Hawkman

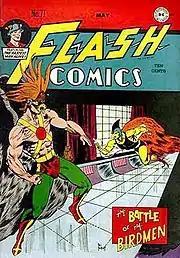
The Golden Age Hawkman, from "Flash Comics" # 71 (May 1946). Art by Joe Kubert

Hawkman was a charter member of the Justice Society of America, beginning with "All Star Comics" #3 (Winter 1940). In issue #8 he became the JSA's chairman, a position he held until the end of the JSA's run in "All Star Comics" in 1951. He was the only member of the JSA to appear in every adventure during the Golden Age of Comic Books. He romanced his reincarnated bride, Shiera Saunders, who became the crimefighter Hawkgirl. His first three adventures were drawn by creator Dennis Neville (who modeled Hawkman's costume on the hawkmen characters in the Flash Gordon comic strip by Alex Raymond), then by Sheldon Moldoff, and later by Joe Kubert, who slightly redesigned his mask in "Flash Comics" # 85 (Jul 1947) and then, one year later, replaced the winged-hawk-like mask with a much simpler yellow cowl in "Flash Comics" #98 (Aug 1948).